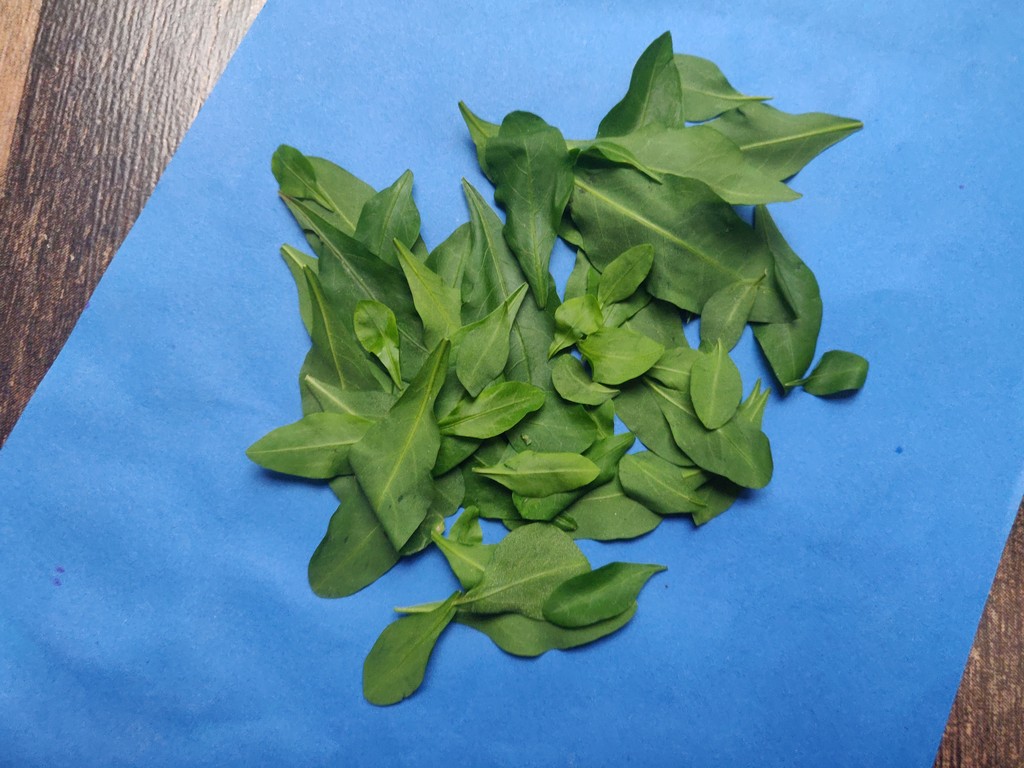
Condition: Healthy
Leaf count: multiple
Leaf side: unknown